IBM 1132

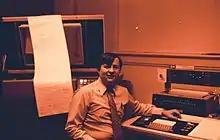
IBM 1130 with IBM 1132 printer in the background, its acoustic cover open.

The IBM 1132 line printer was the normal printer for the IBM 1130 computer system. It printed 120 character lines at 80 lines per minute. The character set consisted of numbers, upper-case letters and some special characters.